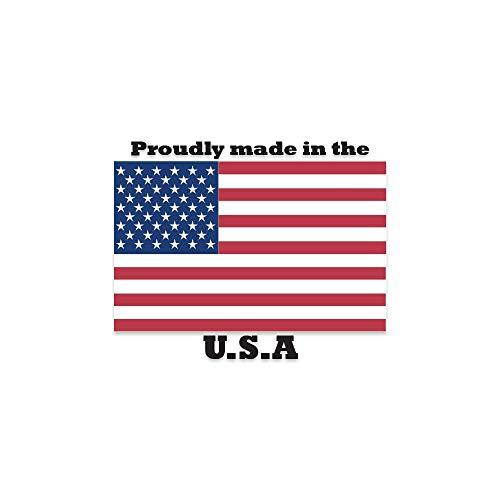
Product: SignMission Big Cookies 72" Banner Concession Stand Food Truck Single Sided, Size: 24" X 72"
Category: Home & Kitchen | Home Décor | Kids' Room Décor | Wall Décor | Pennants & Banners
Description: Proudly Made In The USA – Buy with confidence from an American owned and operated company SignMission Banners are produced in our state-of-the-art facility in West Palm Beach, Florida, proudly made in the U. S. A.
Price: $9.31
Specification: ProductDimensions:24x72x0.1inches|ItemWeight:1.12ounces|ShippingWeight:1.09pounds|Manufacturer:SignMission|ASIN:B07V9VT46T|Itemmodelnumber:B-72BigCookies19